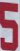
Number: 5